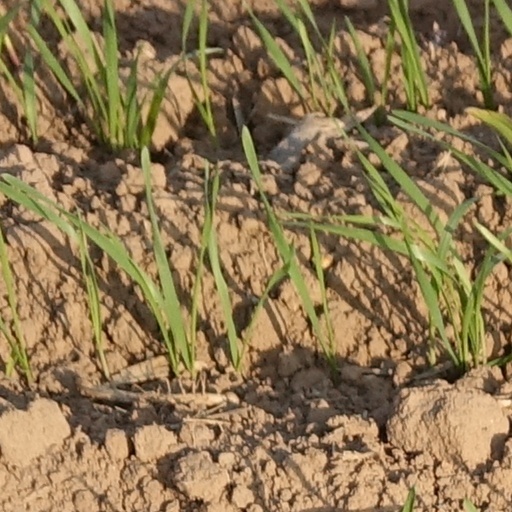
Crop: wheat